Constantine XI Palaiologos

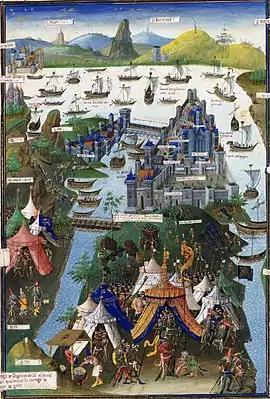
"The Last Siege", French miniature by Jean Le Tavernier painted sometime after 1455

A great-grandson of Ottoman Sultan Bayezid I, Orhan Çelebi, lived as a hostage in Constantinople. Other than Mehmed II, Orhan was the only known living male member of the Ottoman dynasty, and thus was a potential rival claimant to the sultanate. Mehmed had previously agreed to pay annually for Orhan being kept at Constantinople, but in 1451, Constantine sent a message to the sultan complaining that the payment was not sufficient and hinted that unless more money was paid, Orhan might be released, possibly sparking an Ottoman civil war. The strategy of attempting to use hostage Ottoman princes had been used before by Constantine's father Manuel II, but it was a risky one. Mehmed's grand vizier, Çandarlı Halil Pasha, received the message at Bursa and was appalled at the threat, considering the Byzantine to be inept. Halil had long been relied upon by the Byzantines, through bribes and friendship, to maintain peaceful relations with the Ottomans, but his influence over Mehmed was limited and he was ultimately loyal to the Ottomans, not the Byzantines. Because of the blatant provocation to the sultan, he lost his temper with the Byzantine messengers, supposedly shouting: